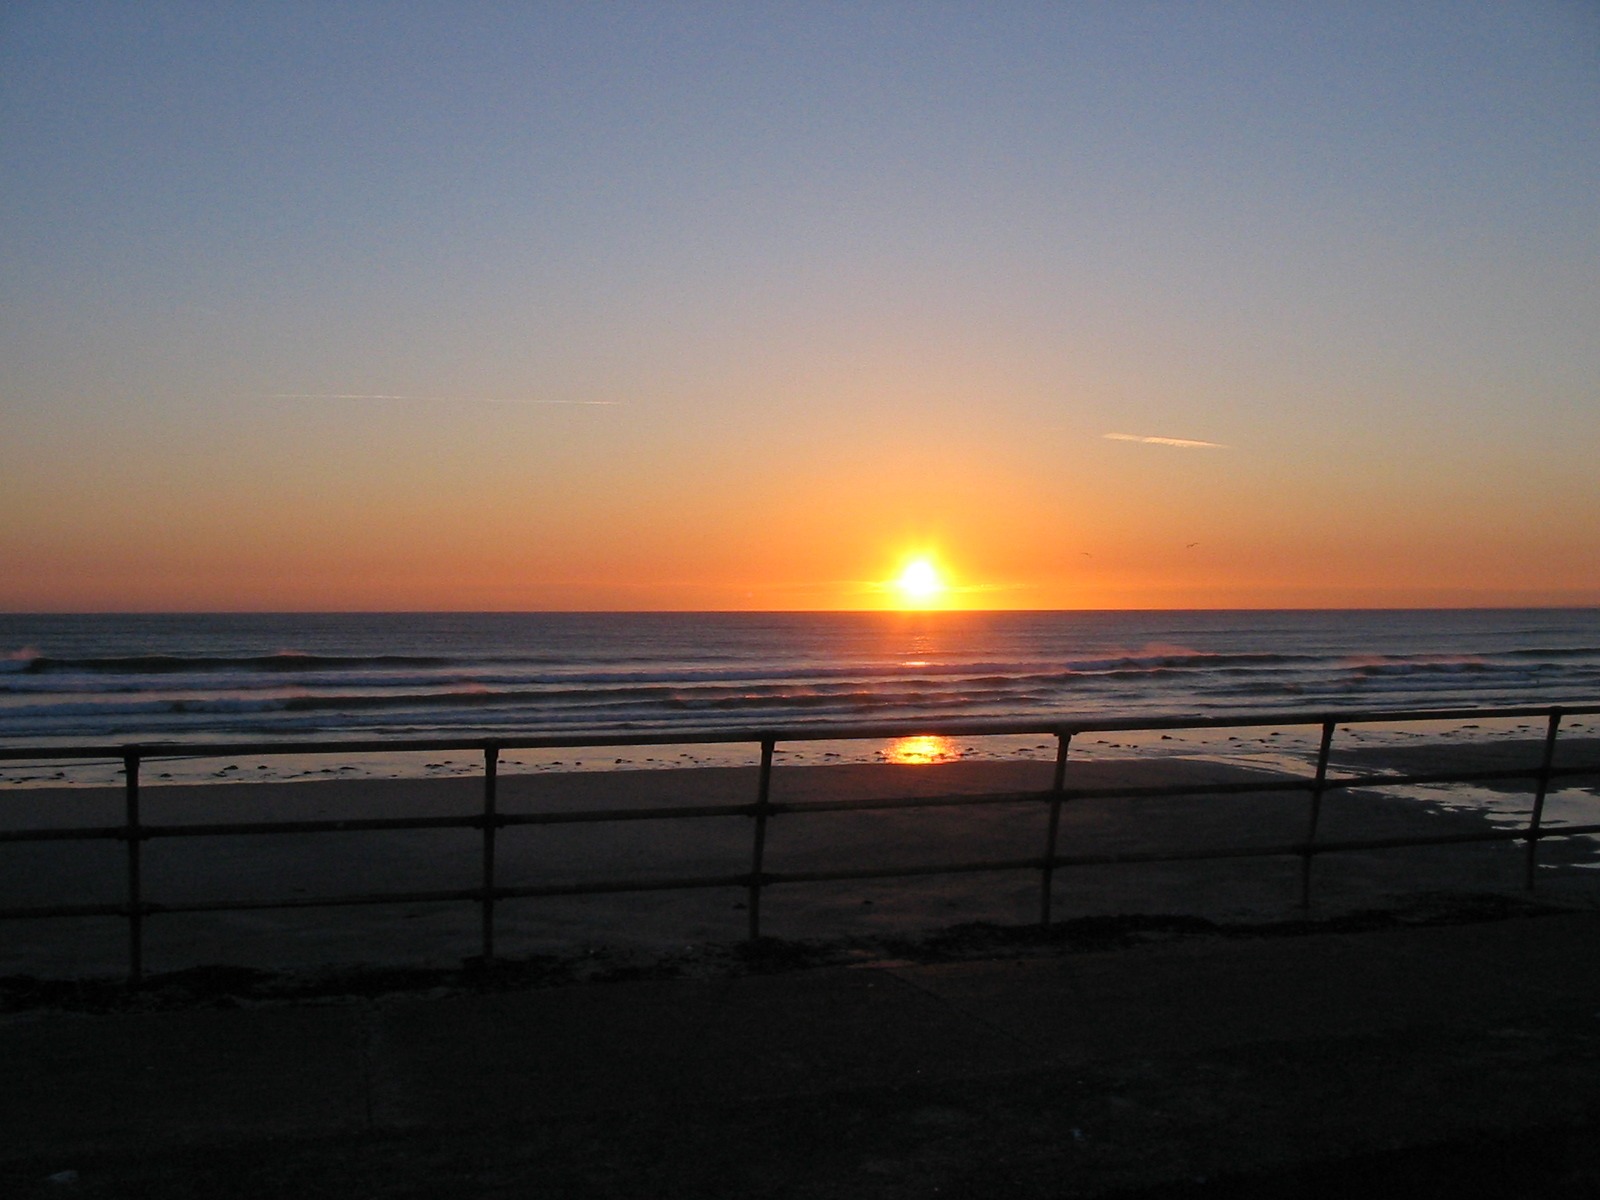
beach, sea, coast, water, ocean, horizon, sun, sunrise, sunset, sunlight, morning, shore, wave, dawn, dusk, love, evening, orange, holiday, romance, romantic, body of water, afterglow, wind wave